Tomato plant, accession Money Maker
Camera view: horizontal (90 deg, fisheye); turntable rotation: 300 degrees
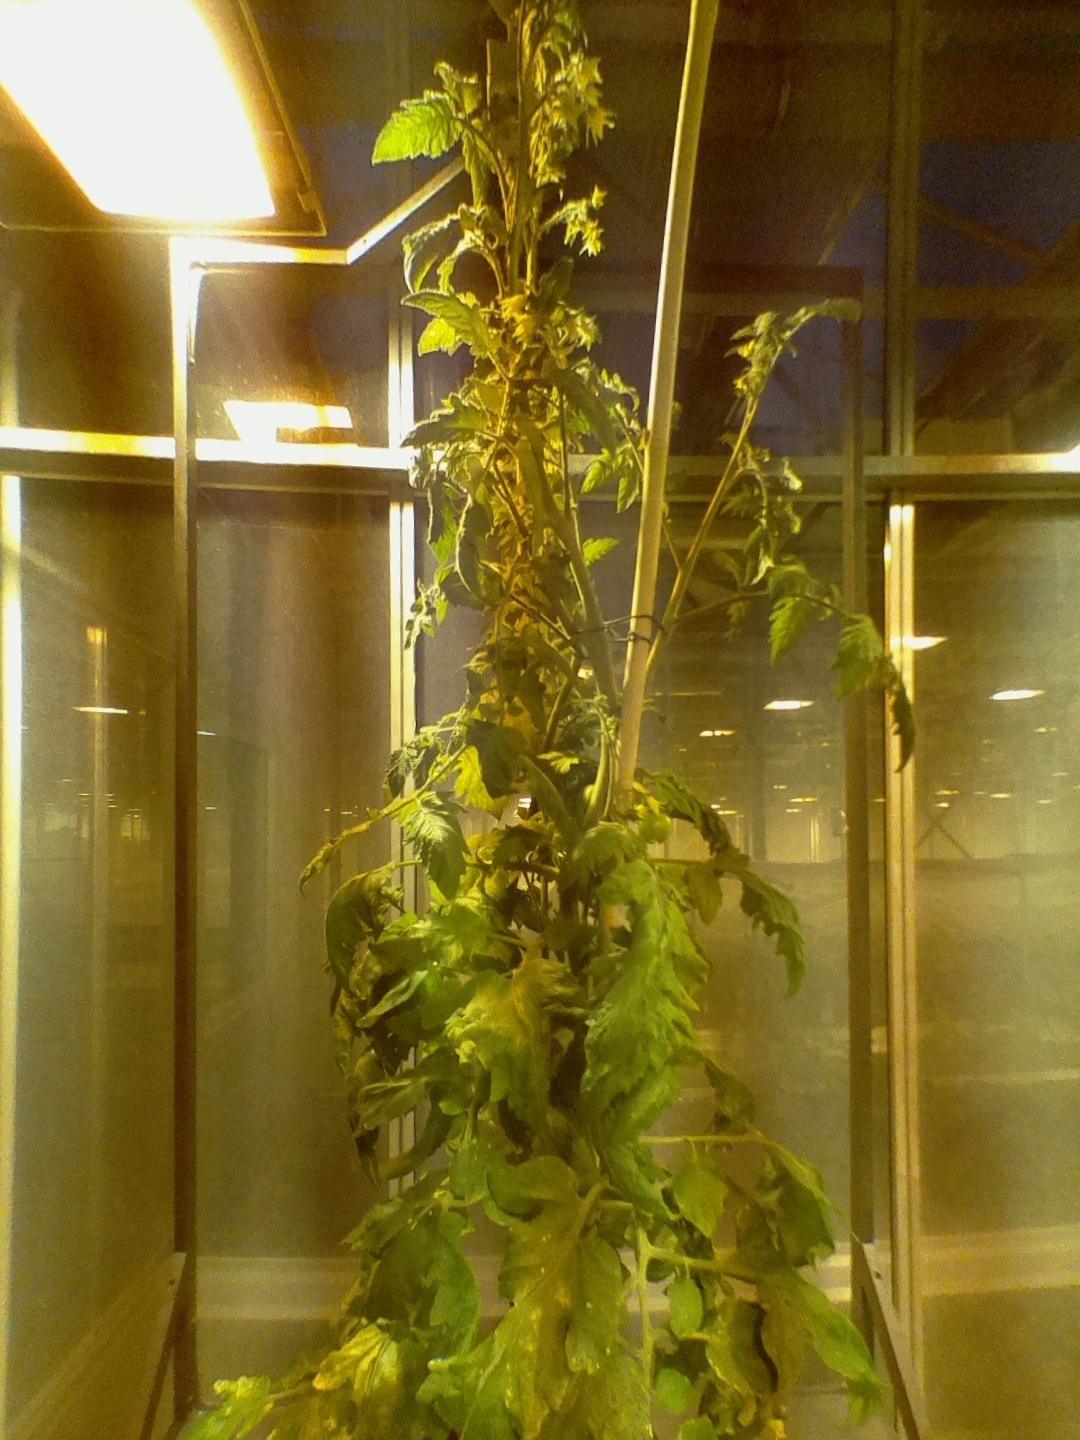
BBCH growth stage 73: 30%-40% of final fruit size